Jerry Nadeau

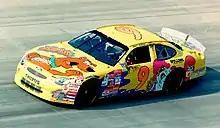
Nadeau in Melling's No. 9

Nadeau started his rookie season in 1998 with Elliott-Marino Racing driving the No. 13 Ford car, owned by Marino. After 16 races, and missing one race due to food poisoning, he was released from his contract in July. One week later, he was signed to Melling Racing to drive the No. 9 car. Melling and Nadeau used the second half of the season to develop a consistent program in preparation for the 1999 season. He had zero Top 10 finishes, seven DNFs, an average finish of 24.2, and two results in the Top 20. Nadeau finished 36th in the Winston Cup points standings for that season and was 3rd in the NASCAR Rookie of the Year Award standings. He entered his first and only race in the Craftsman Truck Series at Phoenix International Speedway finishing 27th.